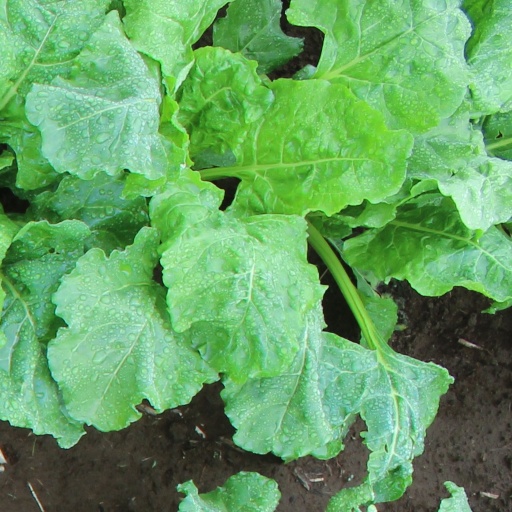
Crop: sugar beet